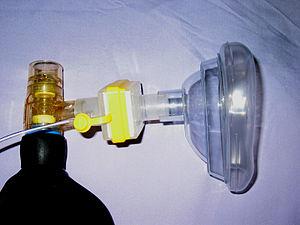
L'intubation trachéale, souvent appelée simplement intubation, est un geste technique médical consistant à introduire un dispositif tubulaire dans la trachée. L'intubation assure la liberté et l'étanchéité des voies aériennes supérieures, permet la ventilation mécanique et l'administration de médicaments par voie pulmonaire. Le contrôle des voies aériennes au cours de l'anesthésie générale est son indication la plus fréquente, mais elle est pratiquée également dans le cadre de l'urgence pour prévenir ou traiter des situations telles que l'asphyxie, l'obstruction des voies aériennes ou l'inhalation de corps étrangers, notamment en traumatologie et en réanimation.